Judi's House

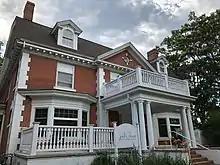
Judi's House Front Entrance

Judi's House was founded by Brian Griese in honor and in memory of his mother, Judi Griese, who died from breast cancer when Brian was twelve years old. Judi Griese was the wife of former Miami Dolphins star, Bob Griese.